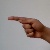
The image shows a hand gesture representing the letter 'G' in Indian Sign Language.